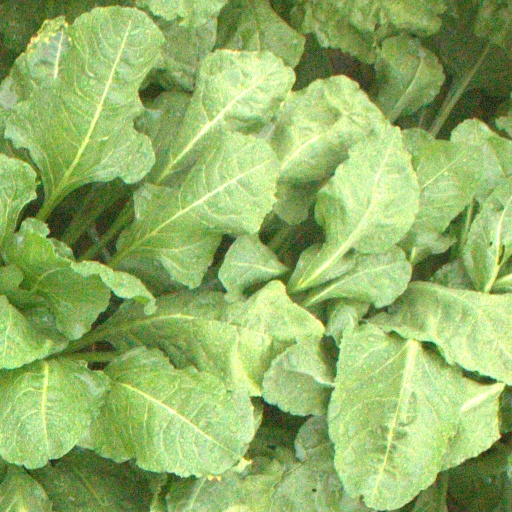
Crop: sugar beet